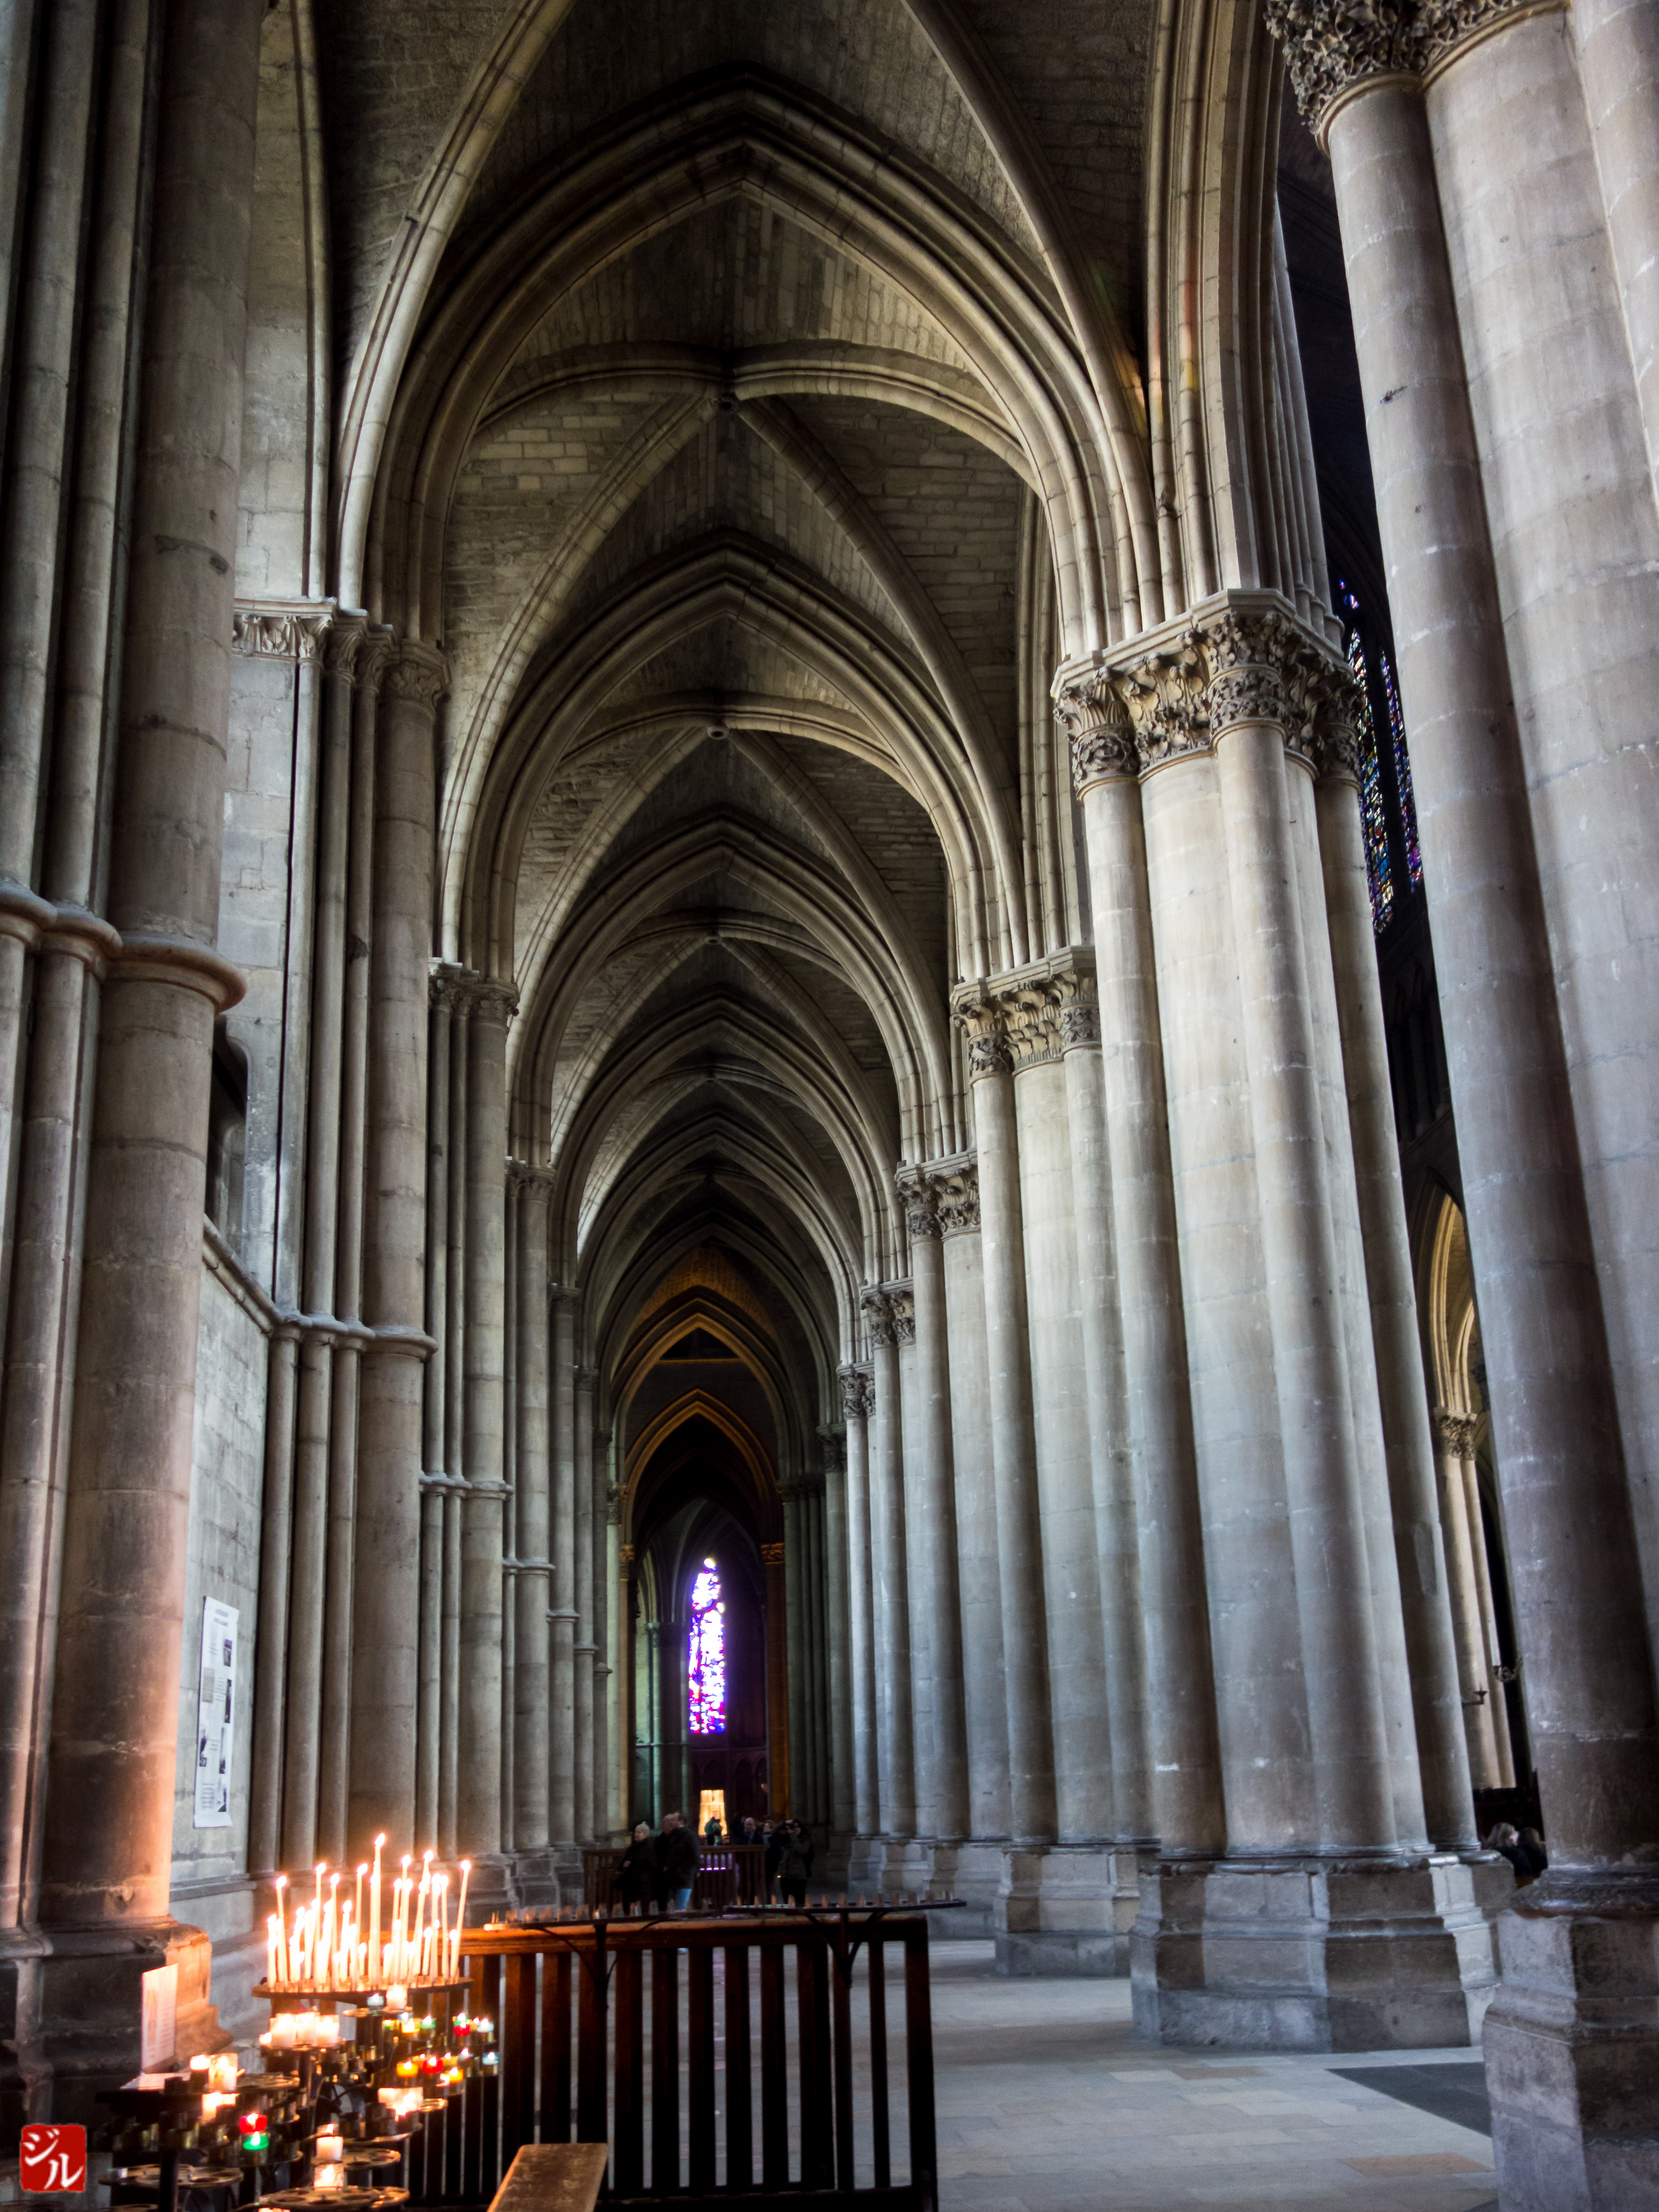
architecture, building, arch, church, cathedral, chapel, place of worship, aisle, monastery, symmetry, abbey, basilica, reims, garesconnexion, gothic architecture